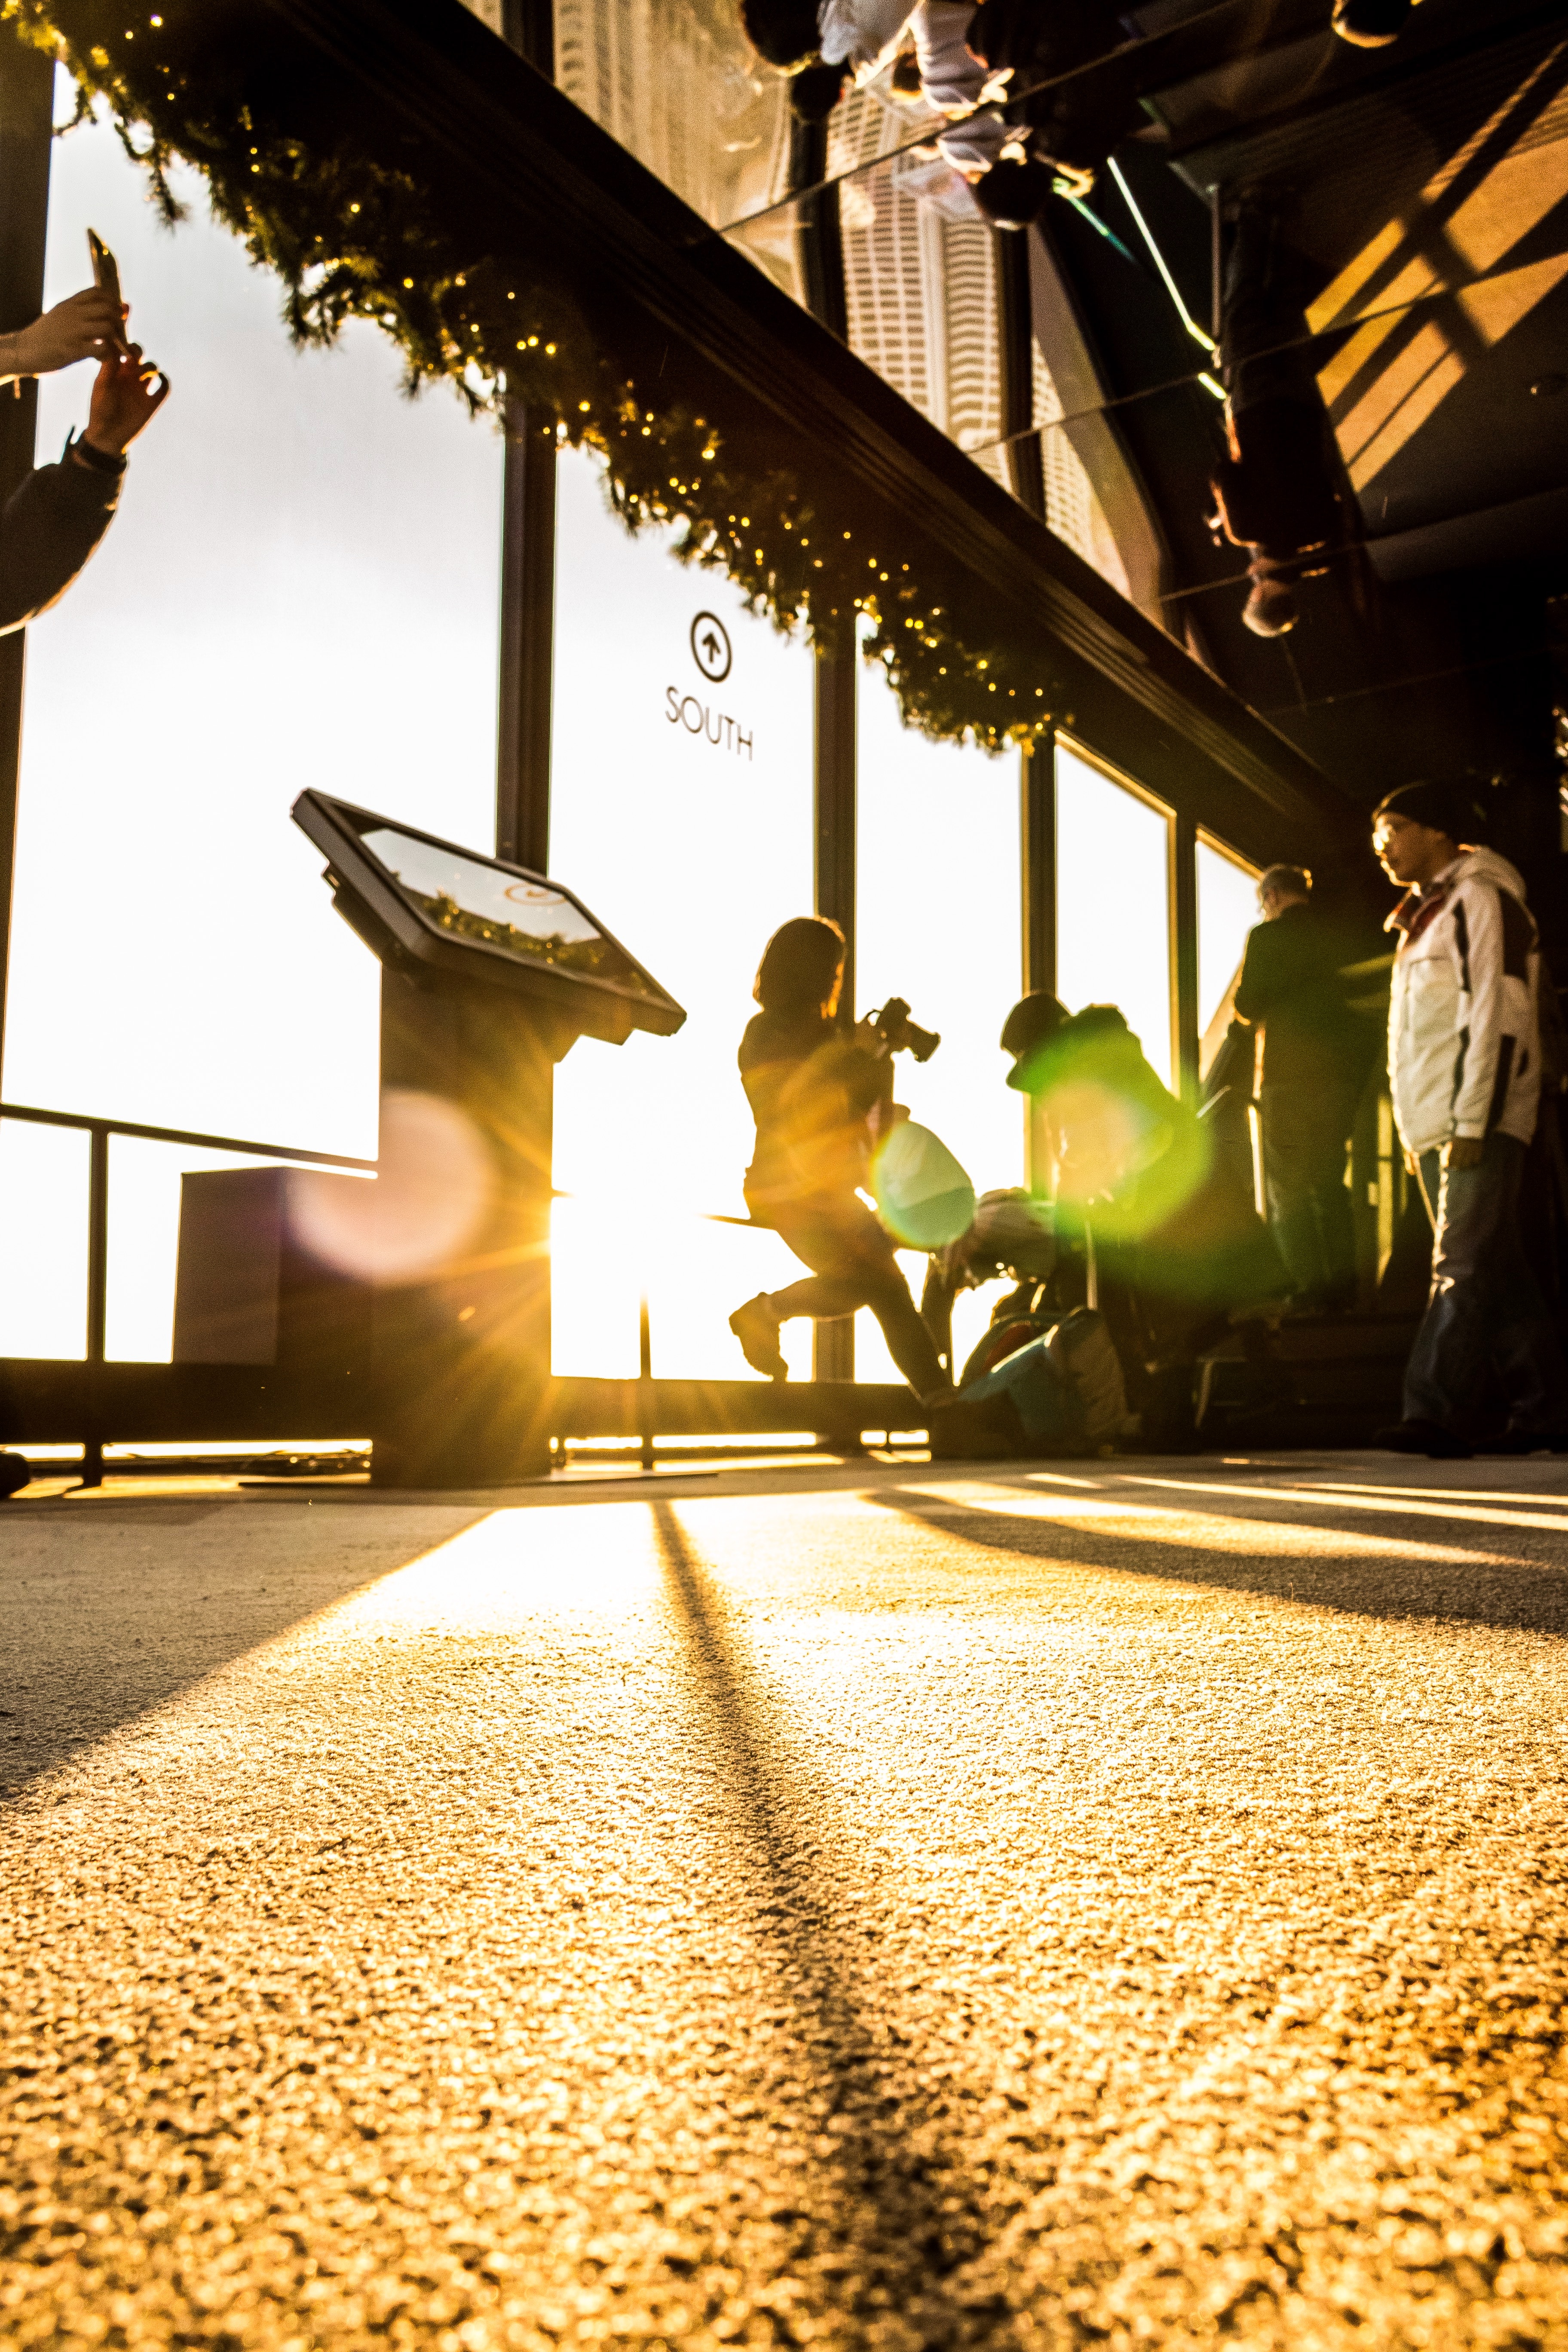
shadow, light, yellow, sunlight, tree, architecture, cobblestone, photography, flooring, Tints and shades, plant, leisure, walkway, road, street